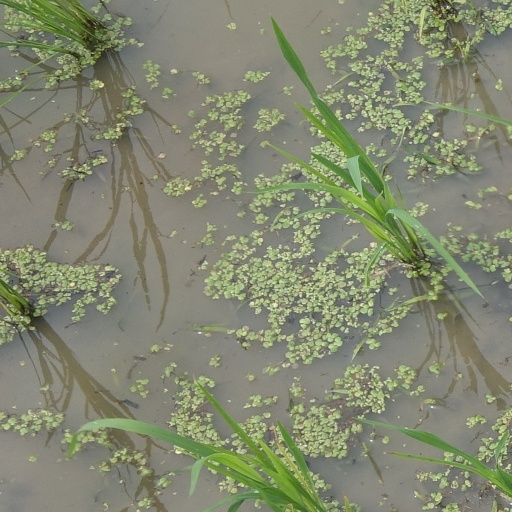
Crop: rice